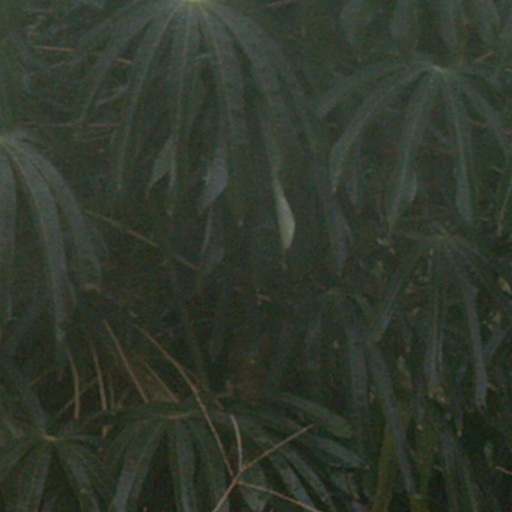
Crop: cassava